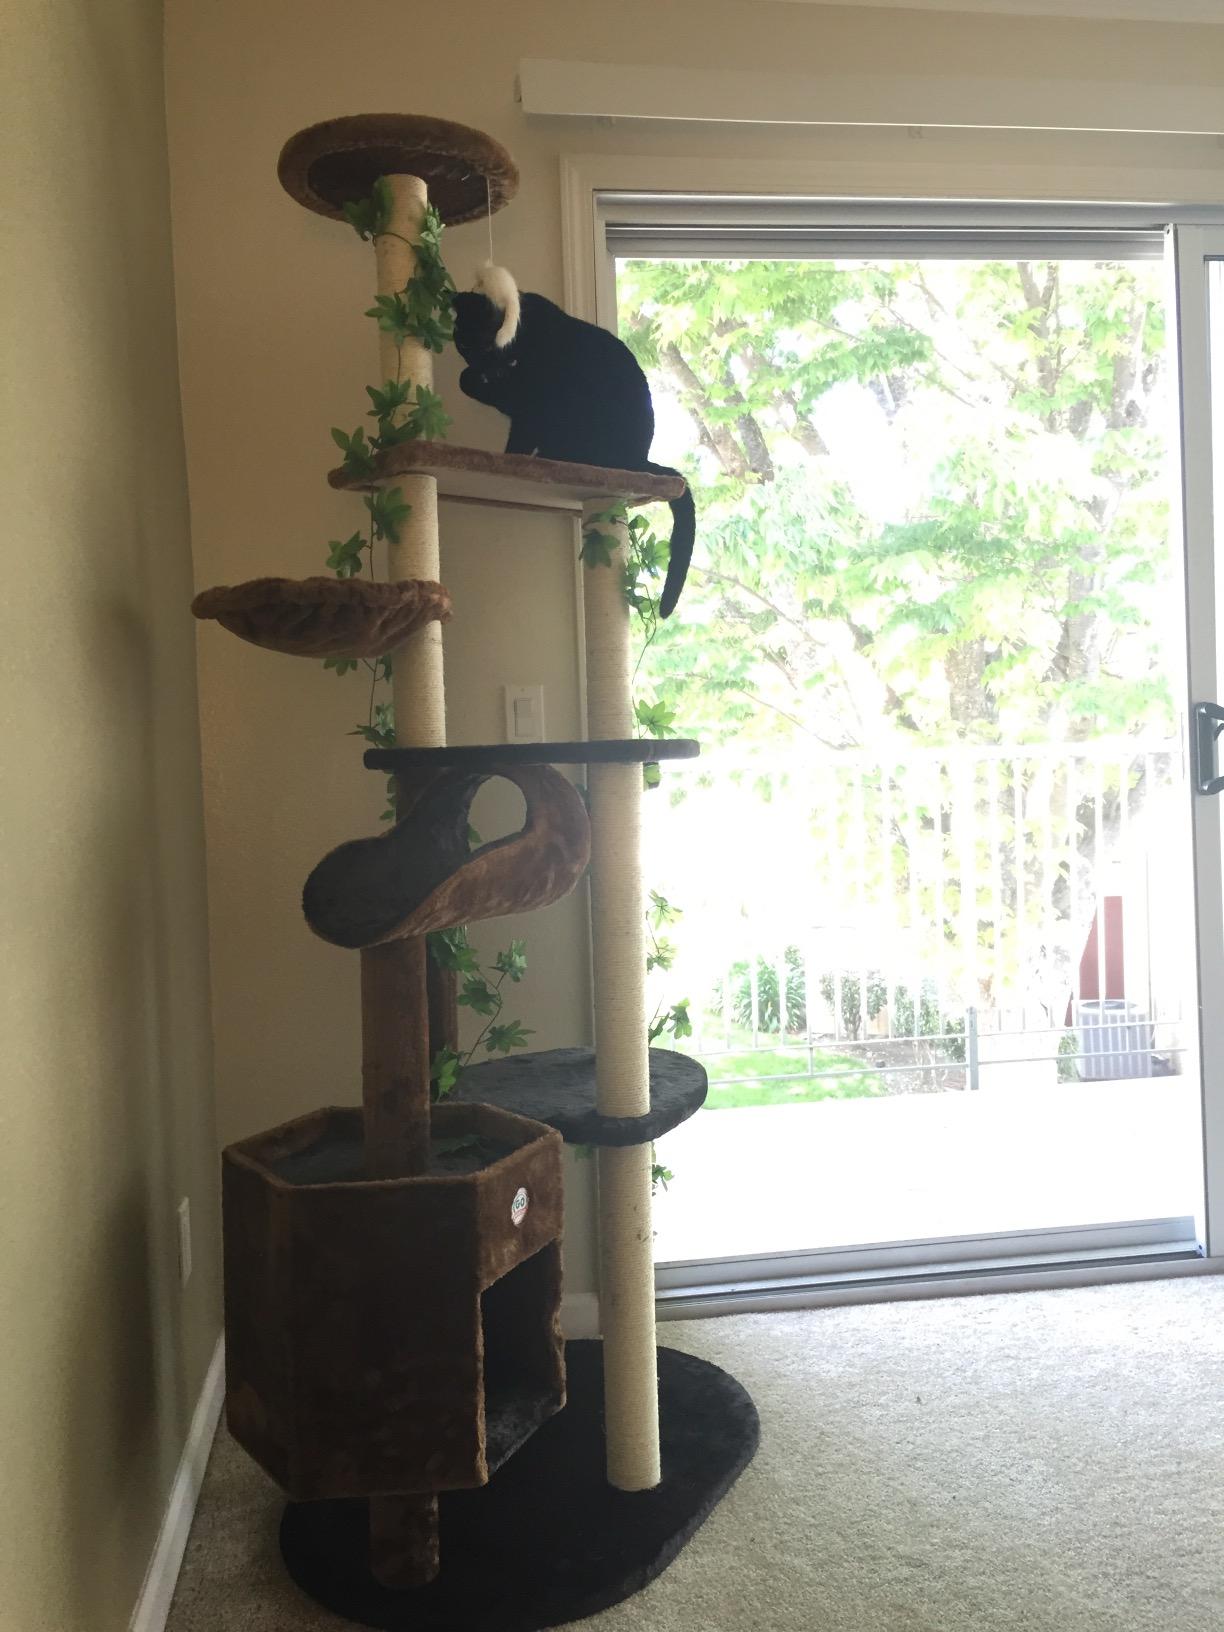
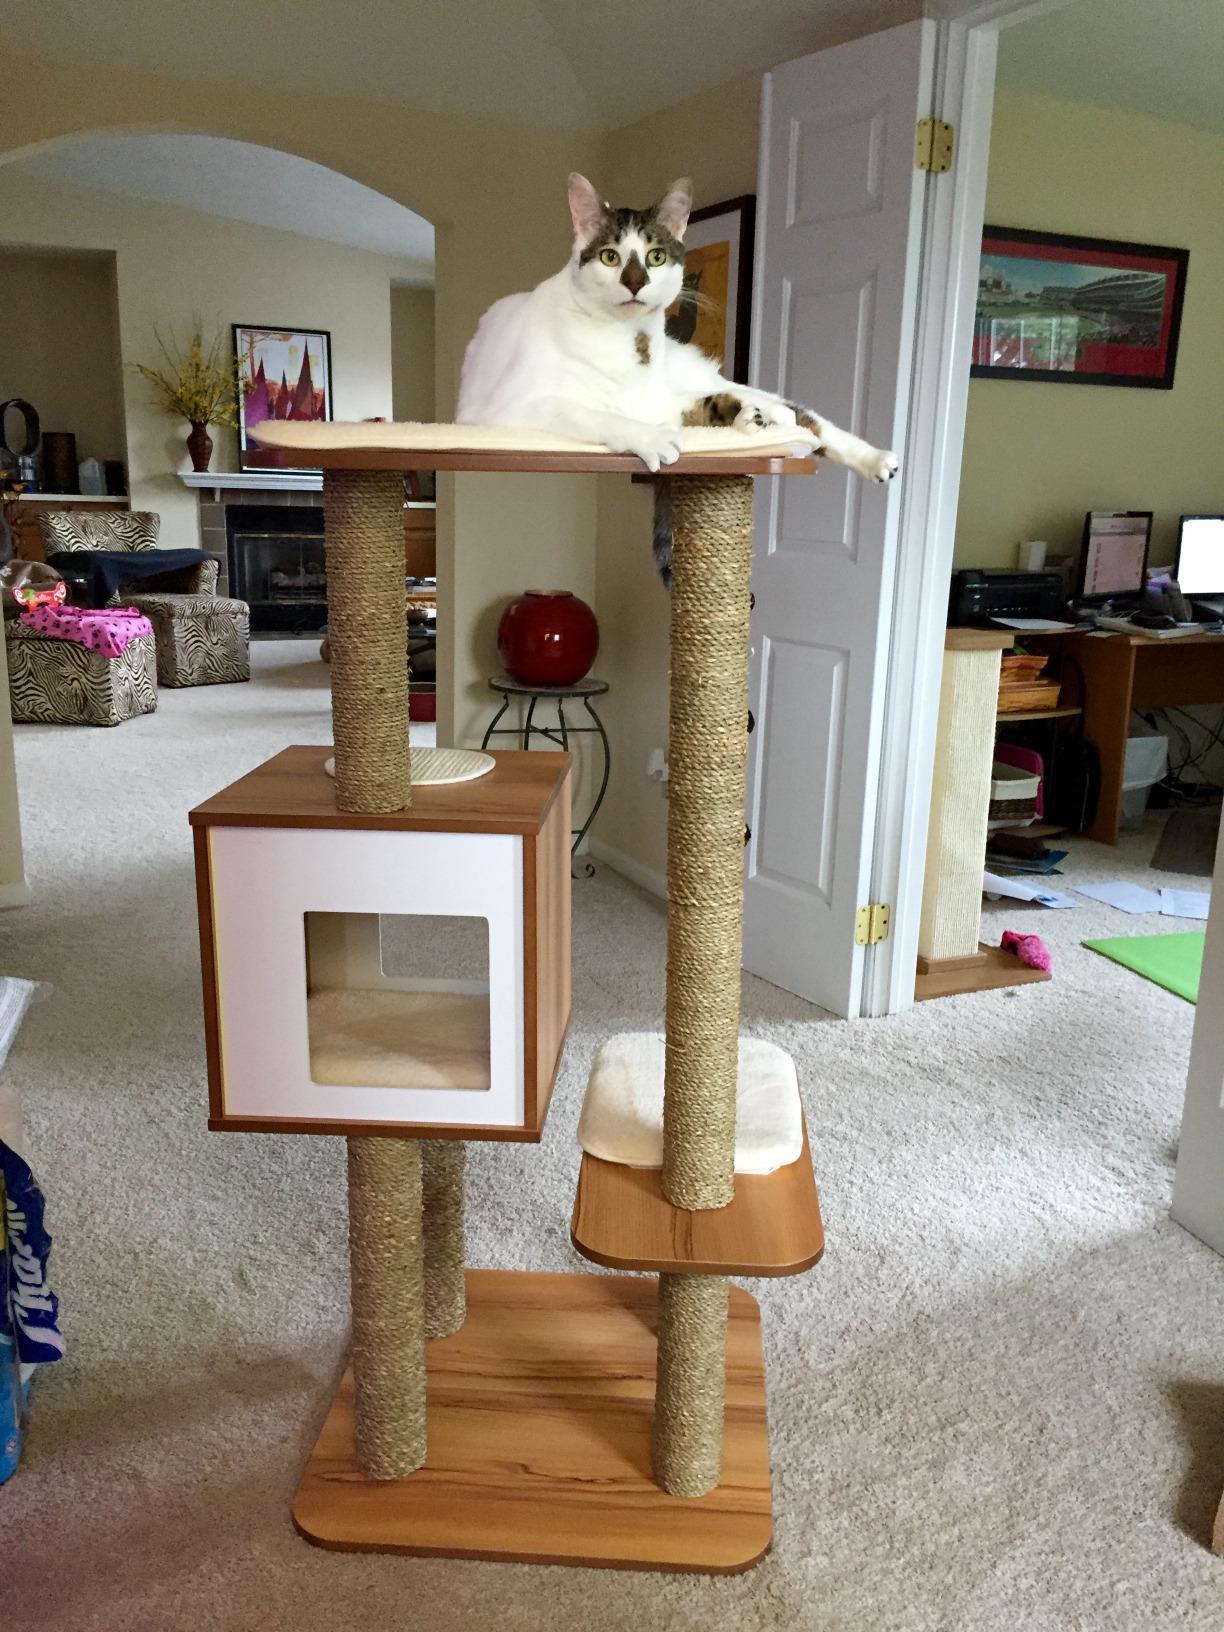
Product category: items_cat tree
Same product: no